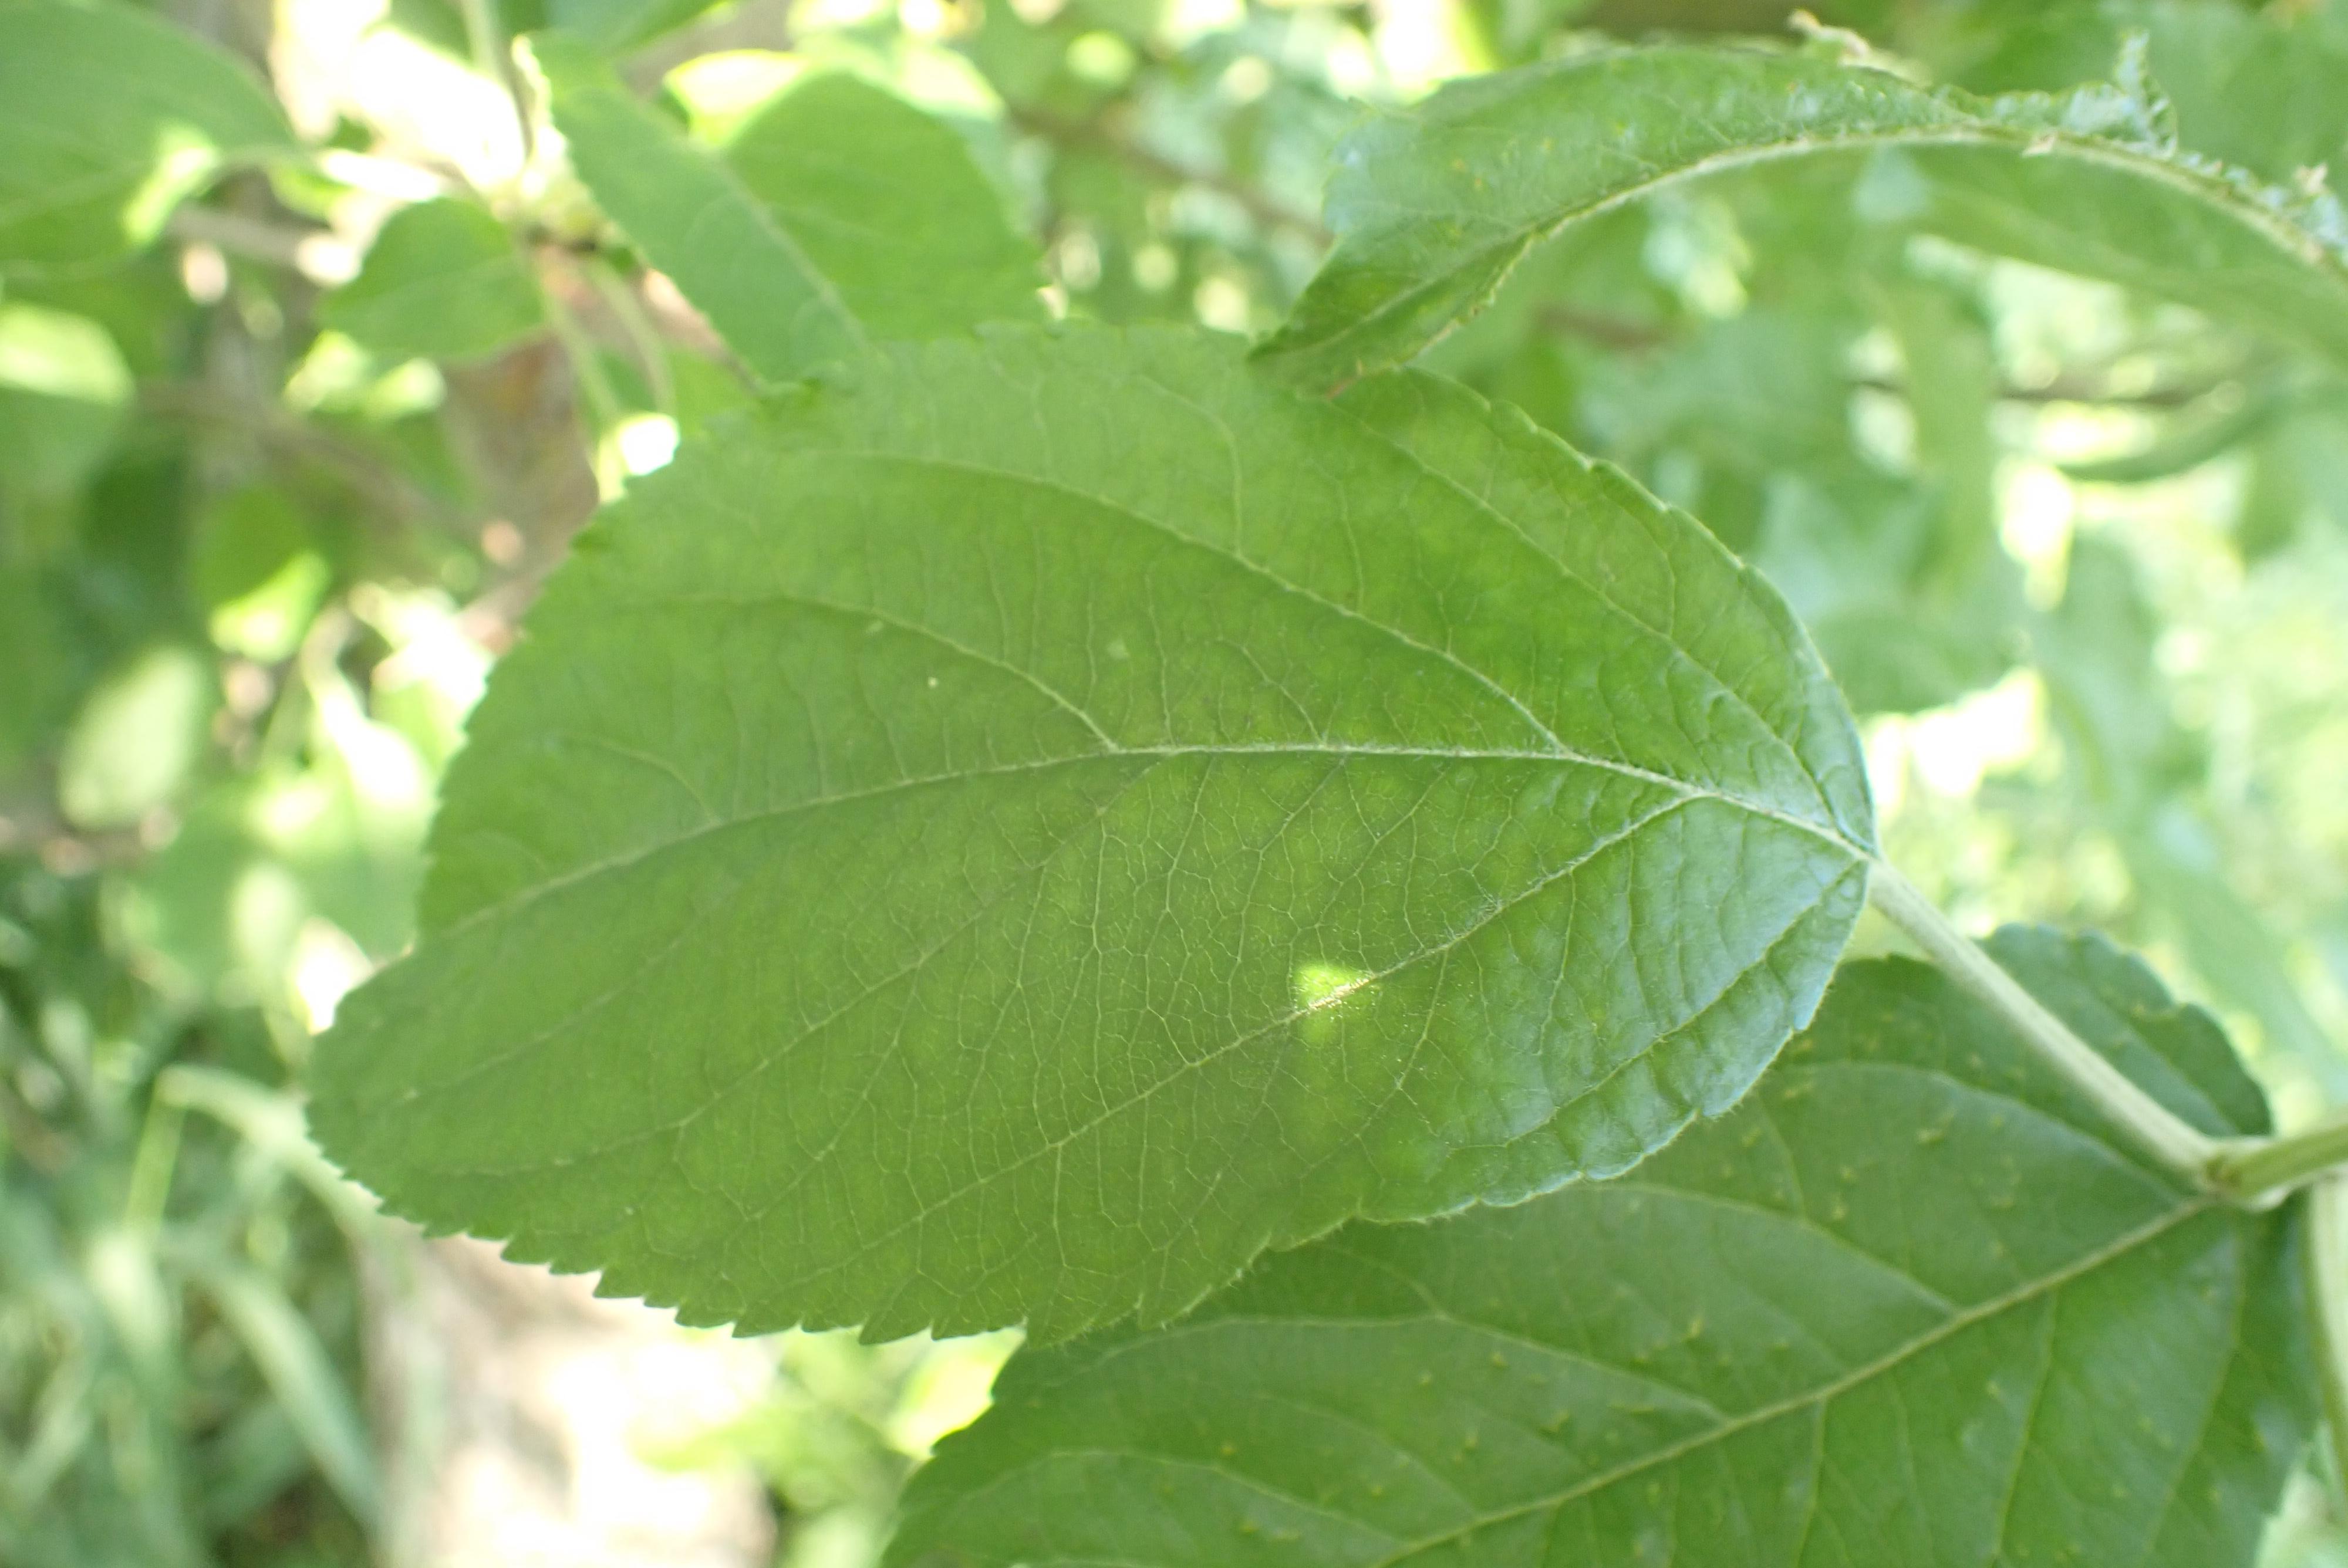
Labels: healthy